Kansas City standard

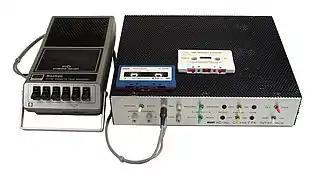
The SWTPC AC-30 Cassette Interface implements the Kansas City standard. In May 1976, it was sold for .

The Kansas City standard (KCS), or "Byte" standard, is a data storage protocol for standard cassette tapes or other audio recording media at . It originated in a symposium sponsored by "Byte" magazine in November 1975 in Kansas City, Missouri to develop a standard for the storage of digital microcomputer data on inexpensive consumer quality cassettes. The first systems based on the standard appeared in 1976.